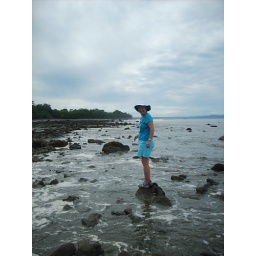
These tide pools are at the beach by the house